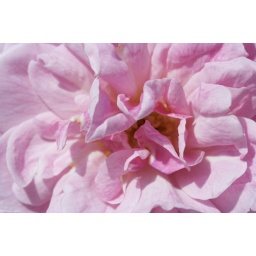
Pink rose in the flower garden of Arlington House in Arlington National Cemetery